Bateleur

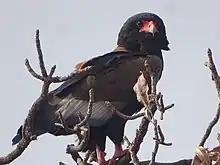
A savannah bateleur in Bénin

The bateleur, particularly in its adult plumage, is often considered one of the most distinctive raptors in the world. When perched or flying adults or older immatures are quite unmistakable. The bateleur can be readily be distinguished even by inexperienced observers from the very differently-shaped and usually rather smaller-bodied and winged augur buzzards ("Buteo augur") and jackal buzzards ("Buteo rufofuscus"). These do not overlap with bateleurs in nearly all respects of morphology, proportions nor flight actions. Nonetheless, both of these buzzards are sometimes mistaken for bateleurs due to their own combinations of black, white and chestnut, which are completely differently composed than those of the bateleur. Despite how distinctive the buzzards are from the bateleur, some reports of bateleurs from areas where they are currently gone are almost certain to have been misidentified jackal buzzards. Juveniles and immatures of up to 2–3 years old are hardly less distinctive in shape but could be confused, largely due to similar proportions of their large head, brown plumage and whitish legs with certain snake eagles. The brown snake eagle is perhaps the most similar to the juvenile bateleur but it has yellow eyes, longer legs, much broader, shorter and differently shaped wings with the tips of wings reaching its banded tail. Even the black-chested and the rather slight Beaudouin's snake eagle ("Circaetus beaudouinii") are sometimes considered potentially confusable with juvenile bateleurs, but both of these respective species are rather uniform and darker brown ventrally and about the head and much paler dorsally, with a highly different contrasting whitish cream colour below.